830th Bombardment Squadron

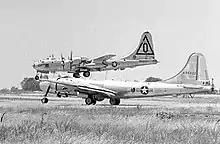
B-50 and B-29 bombers

The squadron was activated at Fairmont Army Air Field, Nebraska as one of the four that made up the 485th Bombardment Group. It trained with Consolidated B-24 Liberators until March 1944, when it deployed to the Mediterranean Theater of Operations. The squadron's ground echelon arrived at its base at Venosa Airfield, Italy in April, but when the air echelon arrived in theater, it remained in Tunisia for additional training.